100 metres at the World Athletics Championships

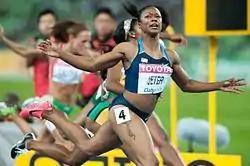
Carmelita Jeter winning the 2011 women's 100 m world title

The 100 metres at the World Championships in Athletics has been contested by both men and women since the inaugural edition in 1983. It is the second most prestigious 100 m title after the 100 metres at the Olympics. The competition format typically has two or three qualifying rounds leading to a final between eight athletes. Since 2011 a preliminary round has been held, where athletes who have not achieved the qualifying standard time compete to enter the first round proper.